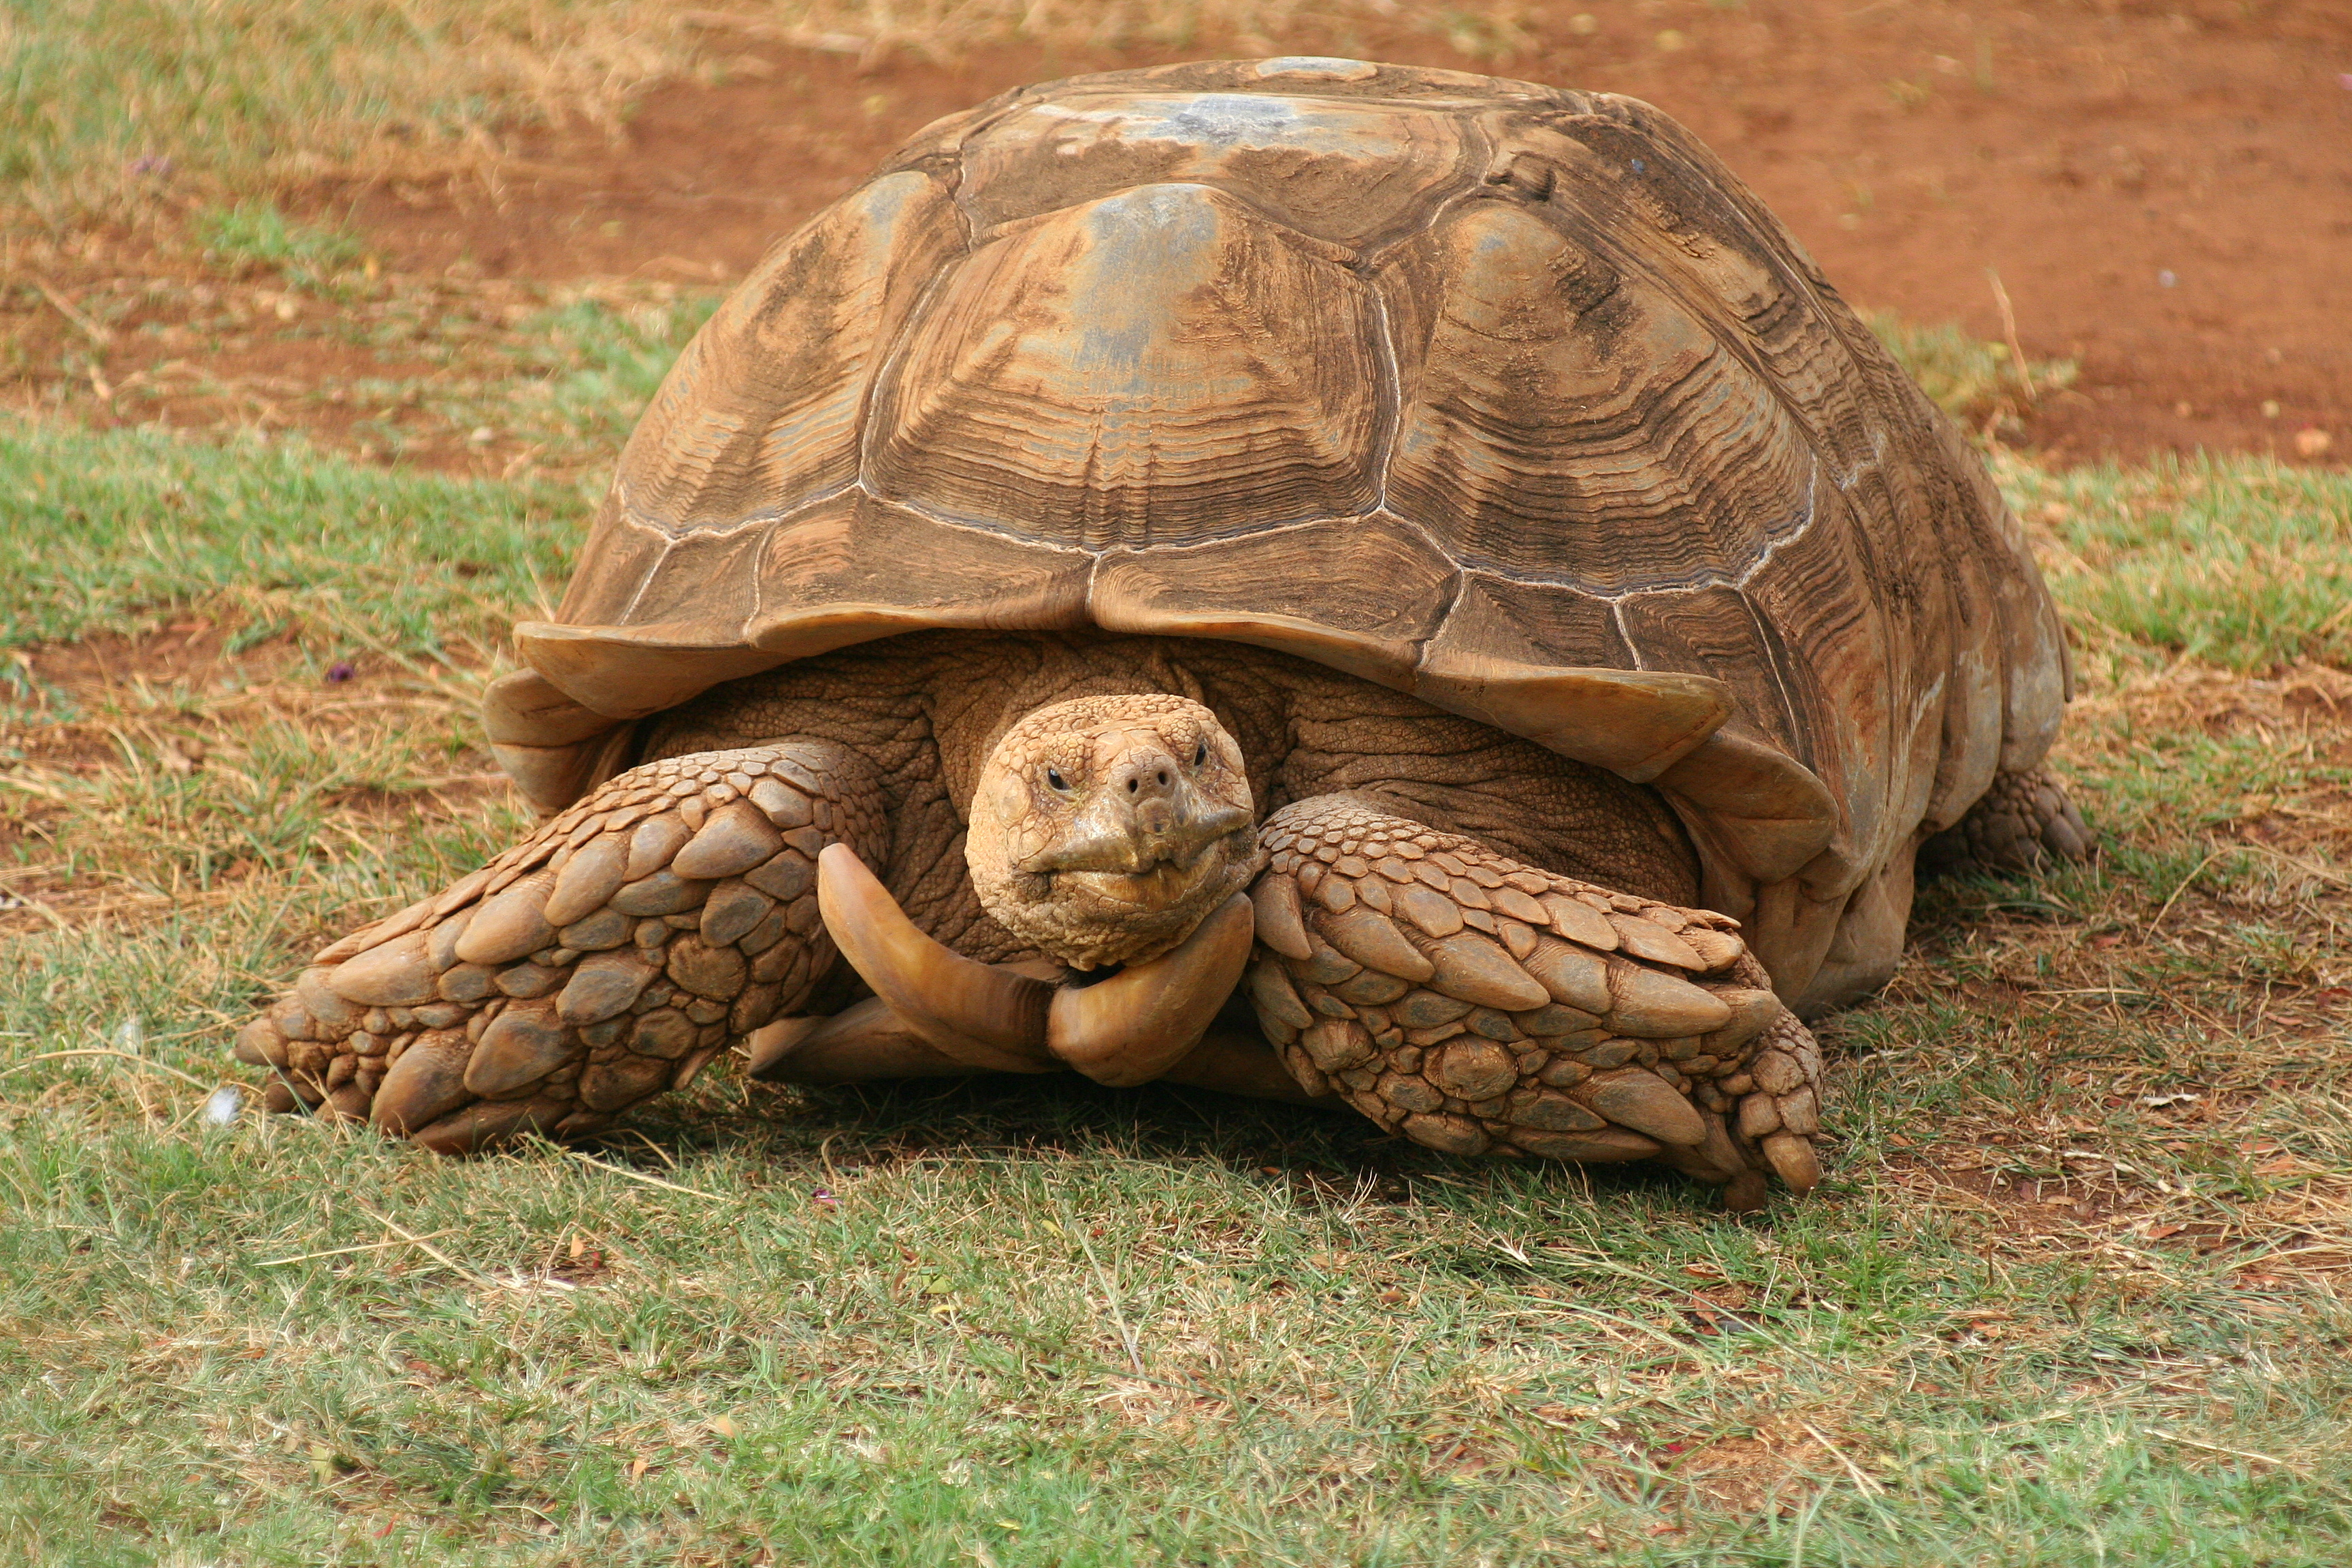
plant community, gopher tortoise, organism, reptile, plant, terrestrial animal, adaptation, grass, Chelonoidis, grassland, recreation, landscape, tortoise, wildlife, soil, desert tortoise, biting, natural material, Geoemydidae